The Day Will Dawn

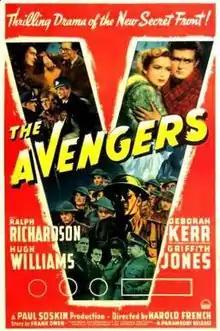
Theatrical poster for the American release

The Day Will Dawn, released in the US as The Avengers, is a 1942 British war film set in Norway during World War II. It stars Ralph Richardson, Deborah Kerr, Hugh Williams and Griffith Jones, and was directed by Harold French from a script written by Anatole de Grunwald, Patrick Kirwan and Terence Rattigan, based on a story by Frank Owen. The music by Richard Addinsell was performed by the London Symphony Orchestra conducted by Muir Mathieson.